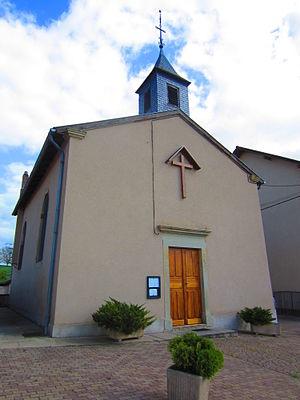
Chapelle Beckerholz
Beckerholz est un hameau et une ancienne commune de Moselle en région Grand Est, rattaché à Filstroff.
Filstroff est une commune française située dans le département de la Moselle et le bassin de vie de la Moselle-Est, en région Grand Est.